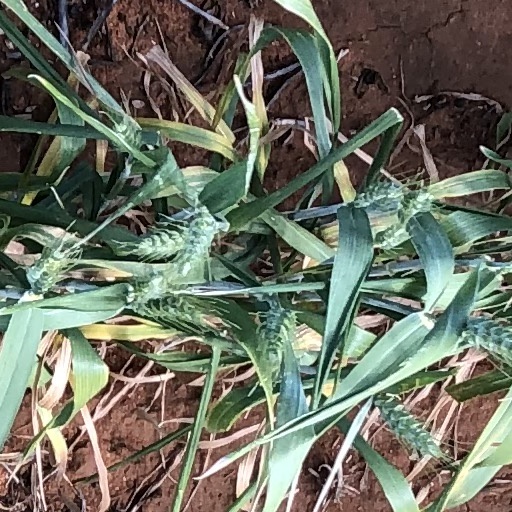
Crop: wheat